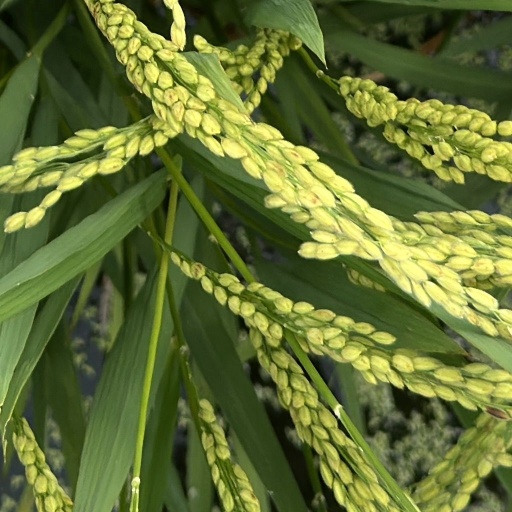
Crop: rice